Describe the emotion expressed in this image:  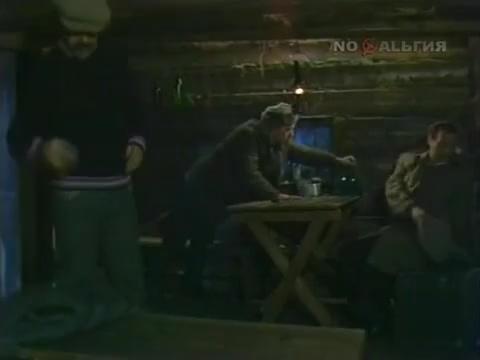
This person displays Suffering, valence and arousal with low intensity.